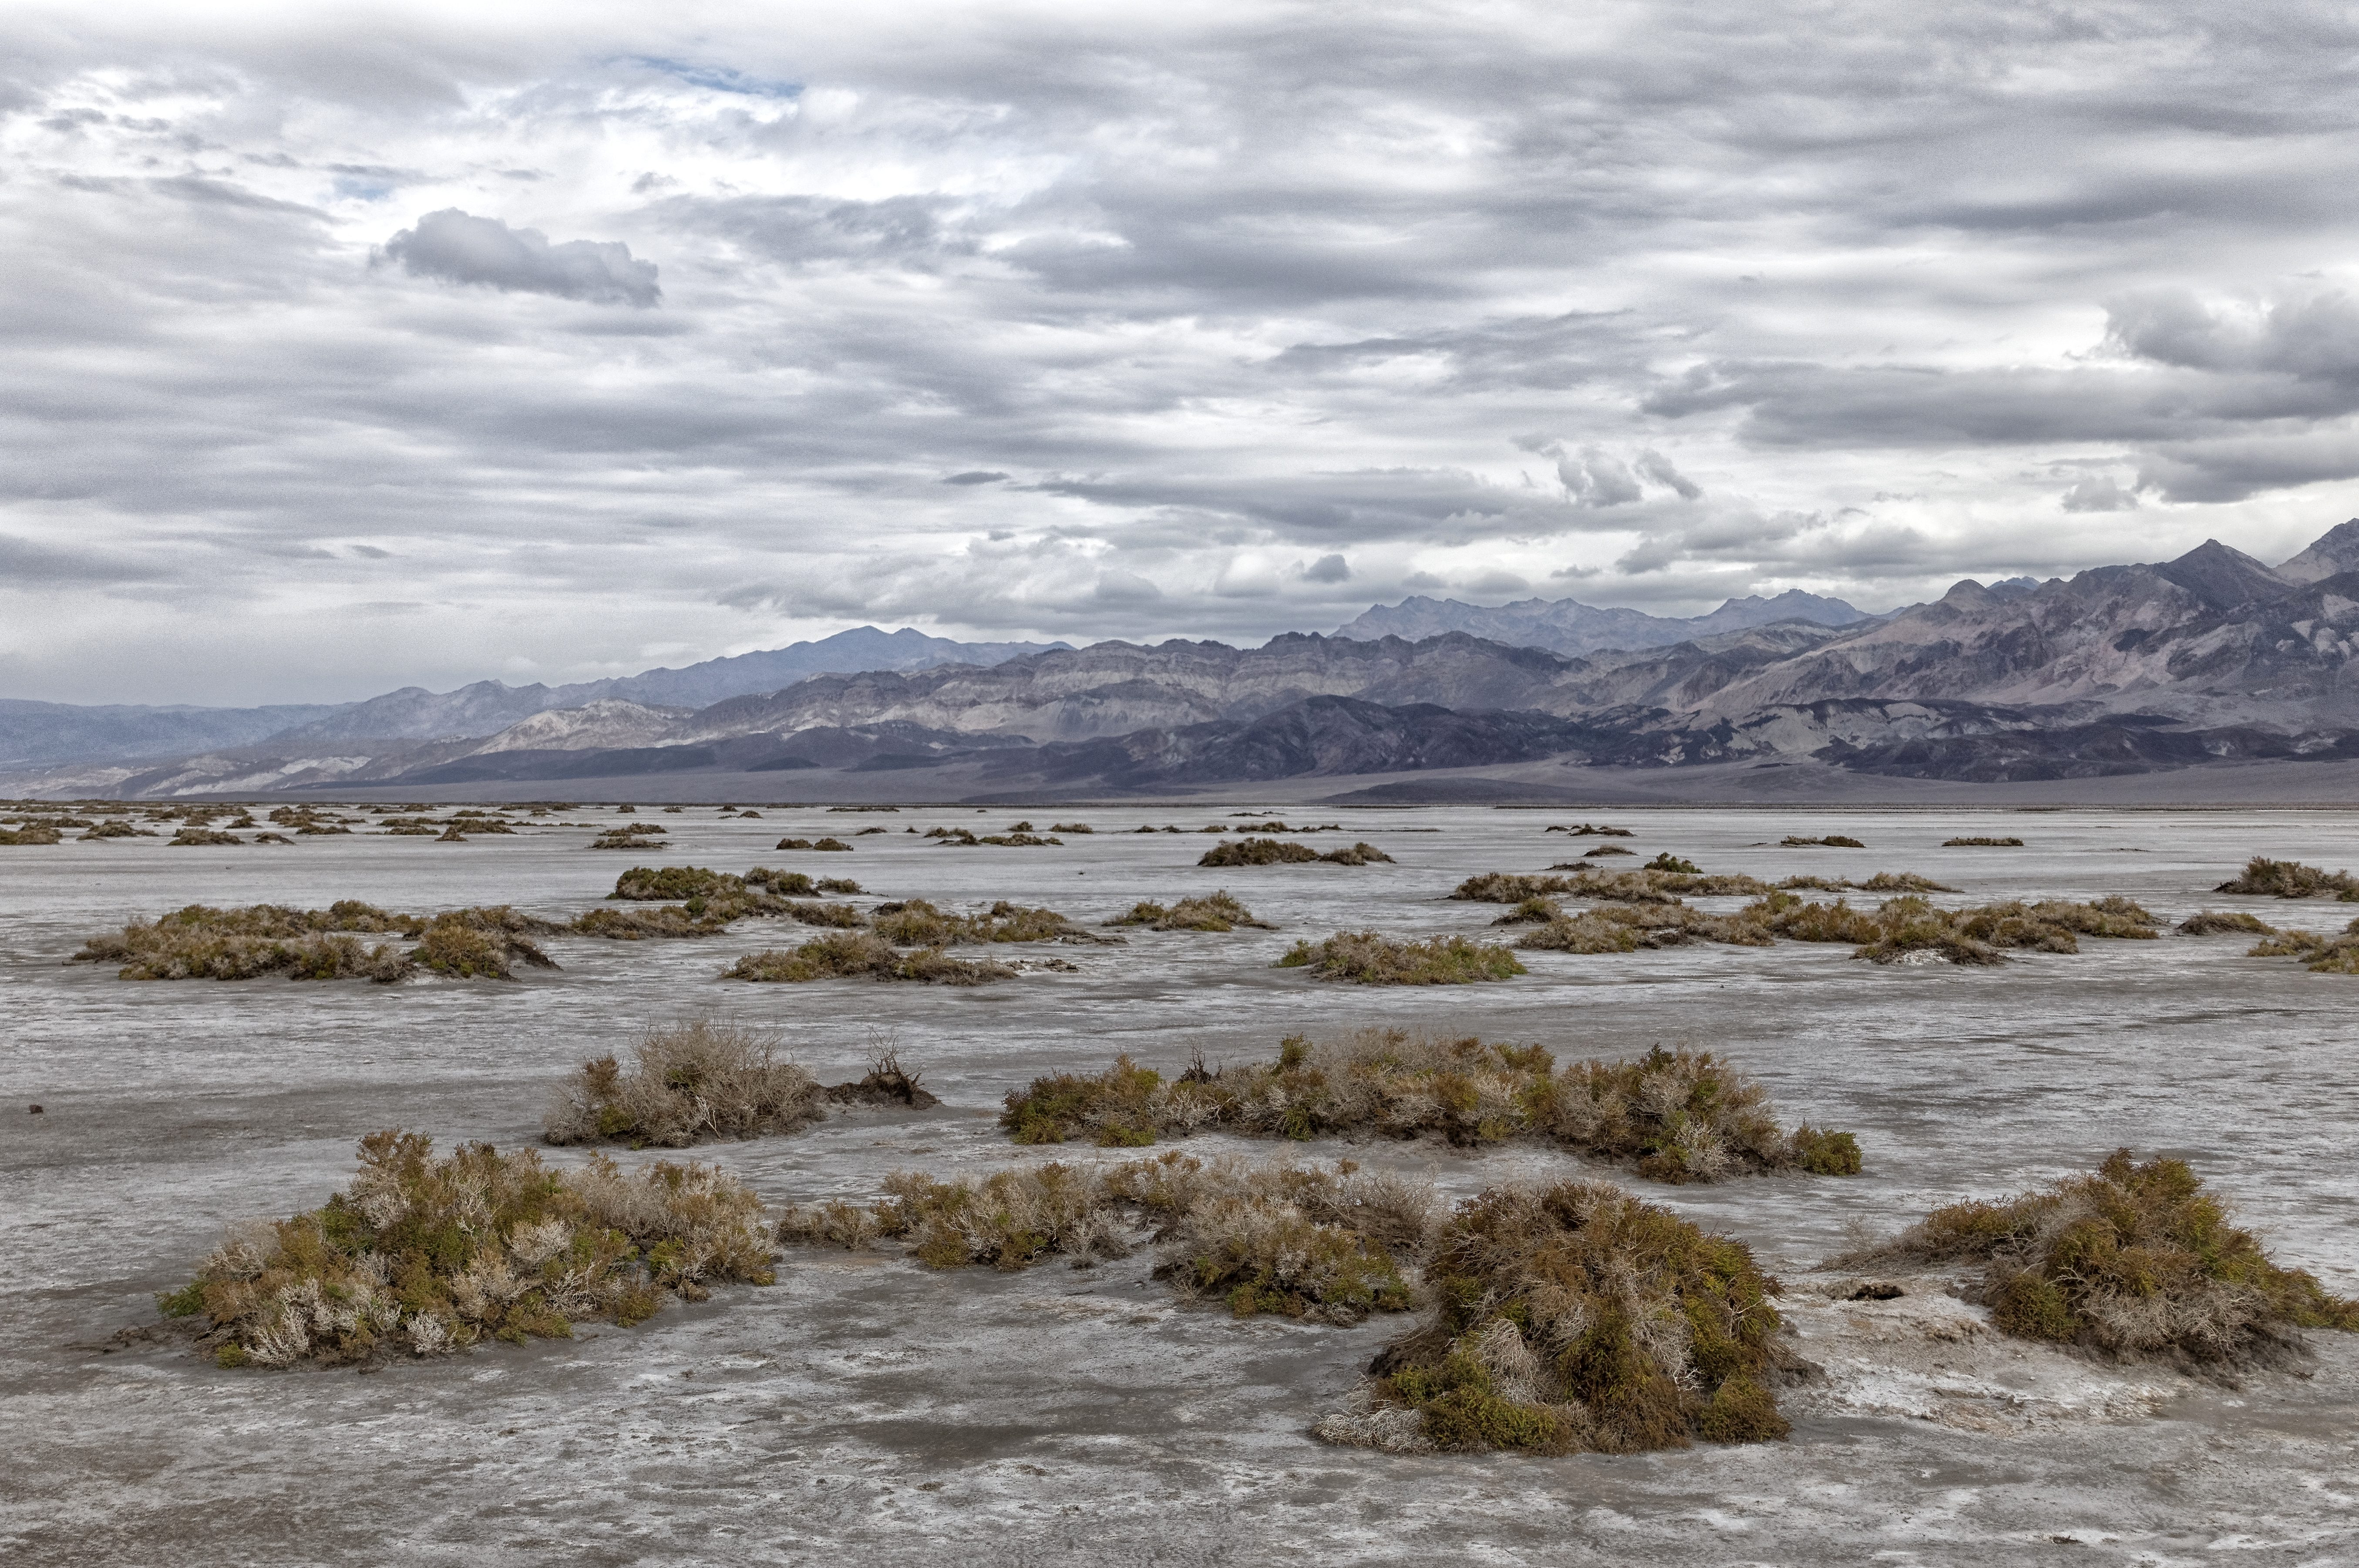
landscape, sea, coast, wilderness, mountain, snow, winter, cloud, hill, shore, lake, river, weather, arctic, wetland, plateau, badwater, fell, habitat, loch, tundra, sonycybershotrx100iii, landform, natural environment, geographical feature, atmospheric phenomenon